Heavy cruiser

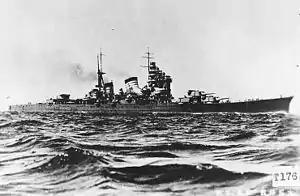
IJN of the

The Washington Naval Treaty of 1922 imposed a moratorium on new battleship construction, with the exception of the two s by Great Britain, and set very strict limits on the tonnage and firepower of future battleships and battlecruisers. It also set the definition of a capital ship as a warship of more than 10,000 tons standard displacement or with armament of a calibre greater than 8 inches (203 mm). There was the concern that a subsequent race in building larger, more powerful cruisers might subvert the usefulness of the prohibition on capital ship construction and encourage navies to squander their now-limited permissible tonnage for capital ships on fast vessels designed specifically to hunt down large cruisers. To avert these challenges, representatives of the United States, Great Britain, Japan, France and Italy set limits on the tonnage and firepower of cruisers to 10,000 tons in standard displacement and 8 inches for maximum main gun caliber. These limits were in the interests of the U.S. and Britain especially. Planners in the U.S. Navy had spent two years prior to the start of negotiations designing 10,000 ton, 8-inch cruisers and were convinced that smaller vessels would not be worthwhile. Britain had just built its "Hawkins"-class cruisers and wanted to ensure they would not fall prey to a much larger type of super-cruiser.